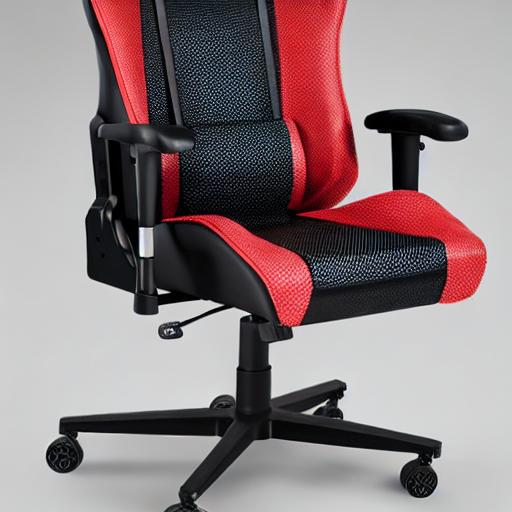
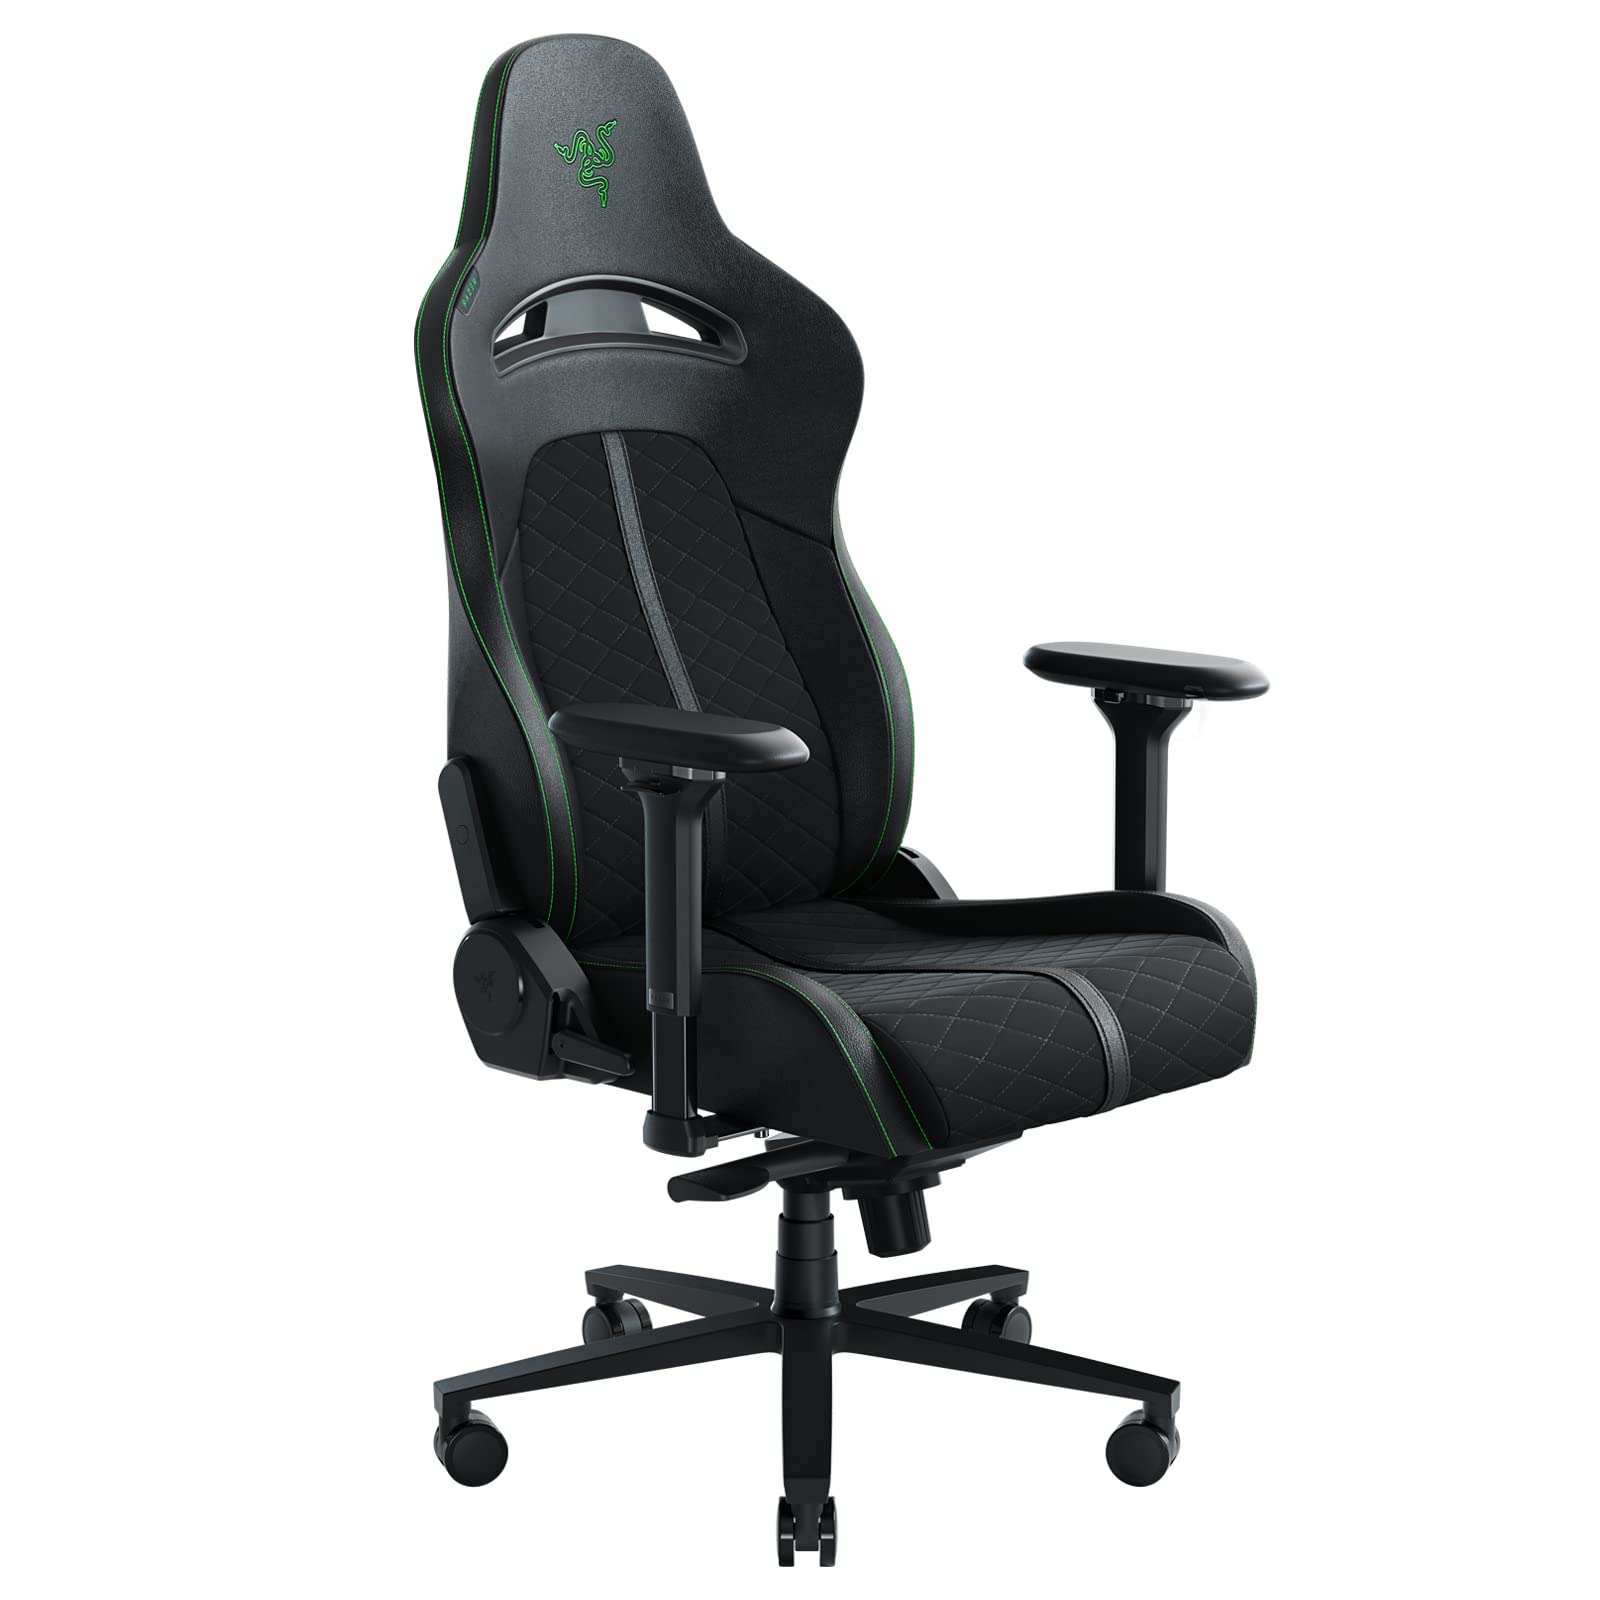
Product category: items_chair
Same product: no